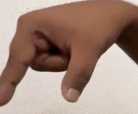
ASL sign: Q